Michelle Fairley

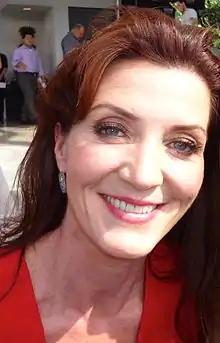
Fairley in 2012

Michelle Fairley is an actress from Northern Ireland. She is best known for playing Catelyn Stark in the HBO series "Game of Thrones" (2011–2013). She has since appeared in the USA Network series "Suits" (2013), the Fox series "" (2014), the RTÉ miniseries "Rebellion" (2016), the science fiction series "The Feed" (2019), and the Sky Atlantic crime drama "Gangs of London" (2020–present).